Robert P. Bush

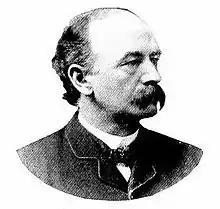
Robert P. Bush (1894)

Robert P. Bush (March 31, 1842 in Branchport, Yates County, New York - January 8, 1923 in Elmira, Chemung County, New York) was an American physician, soldier and politician.